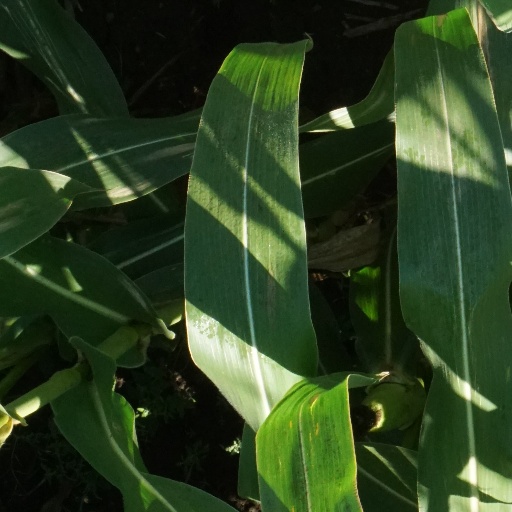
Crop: maize; corn